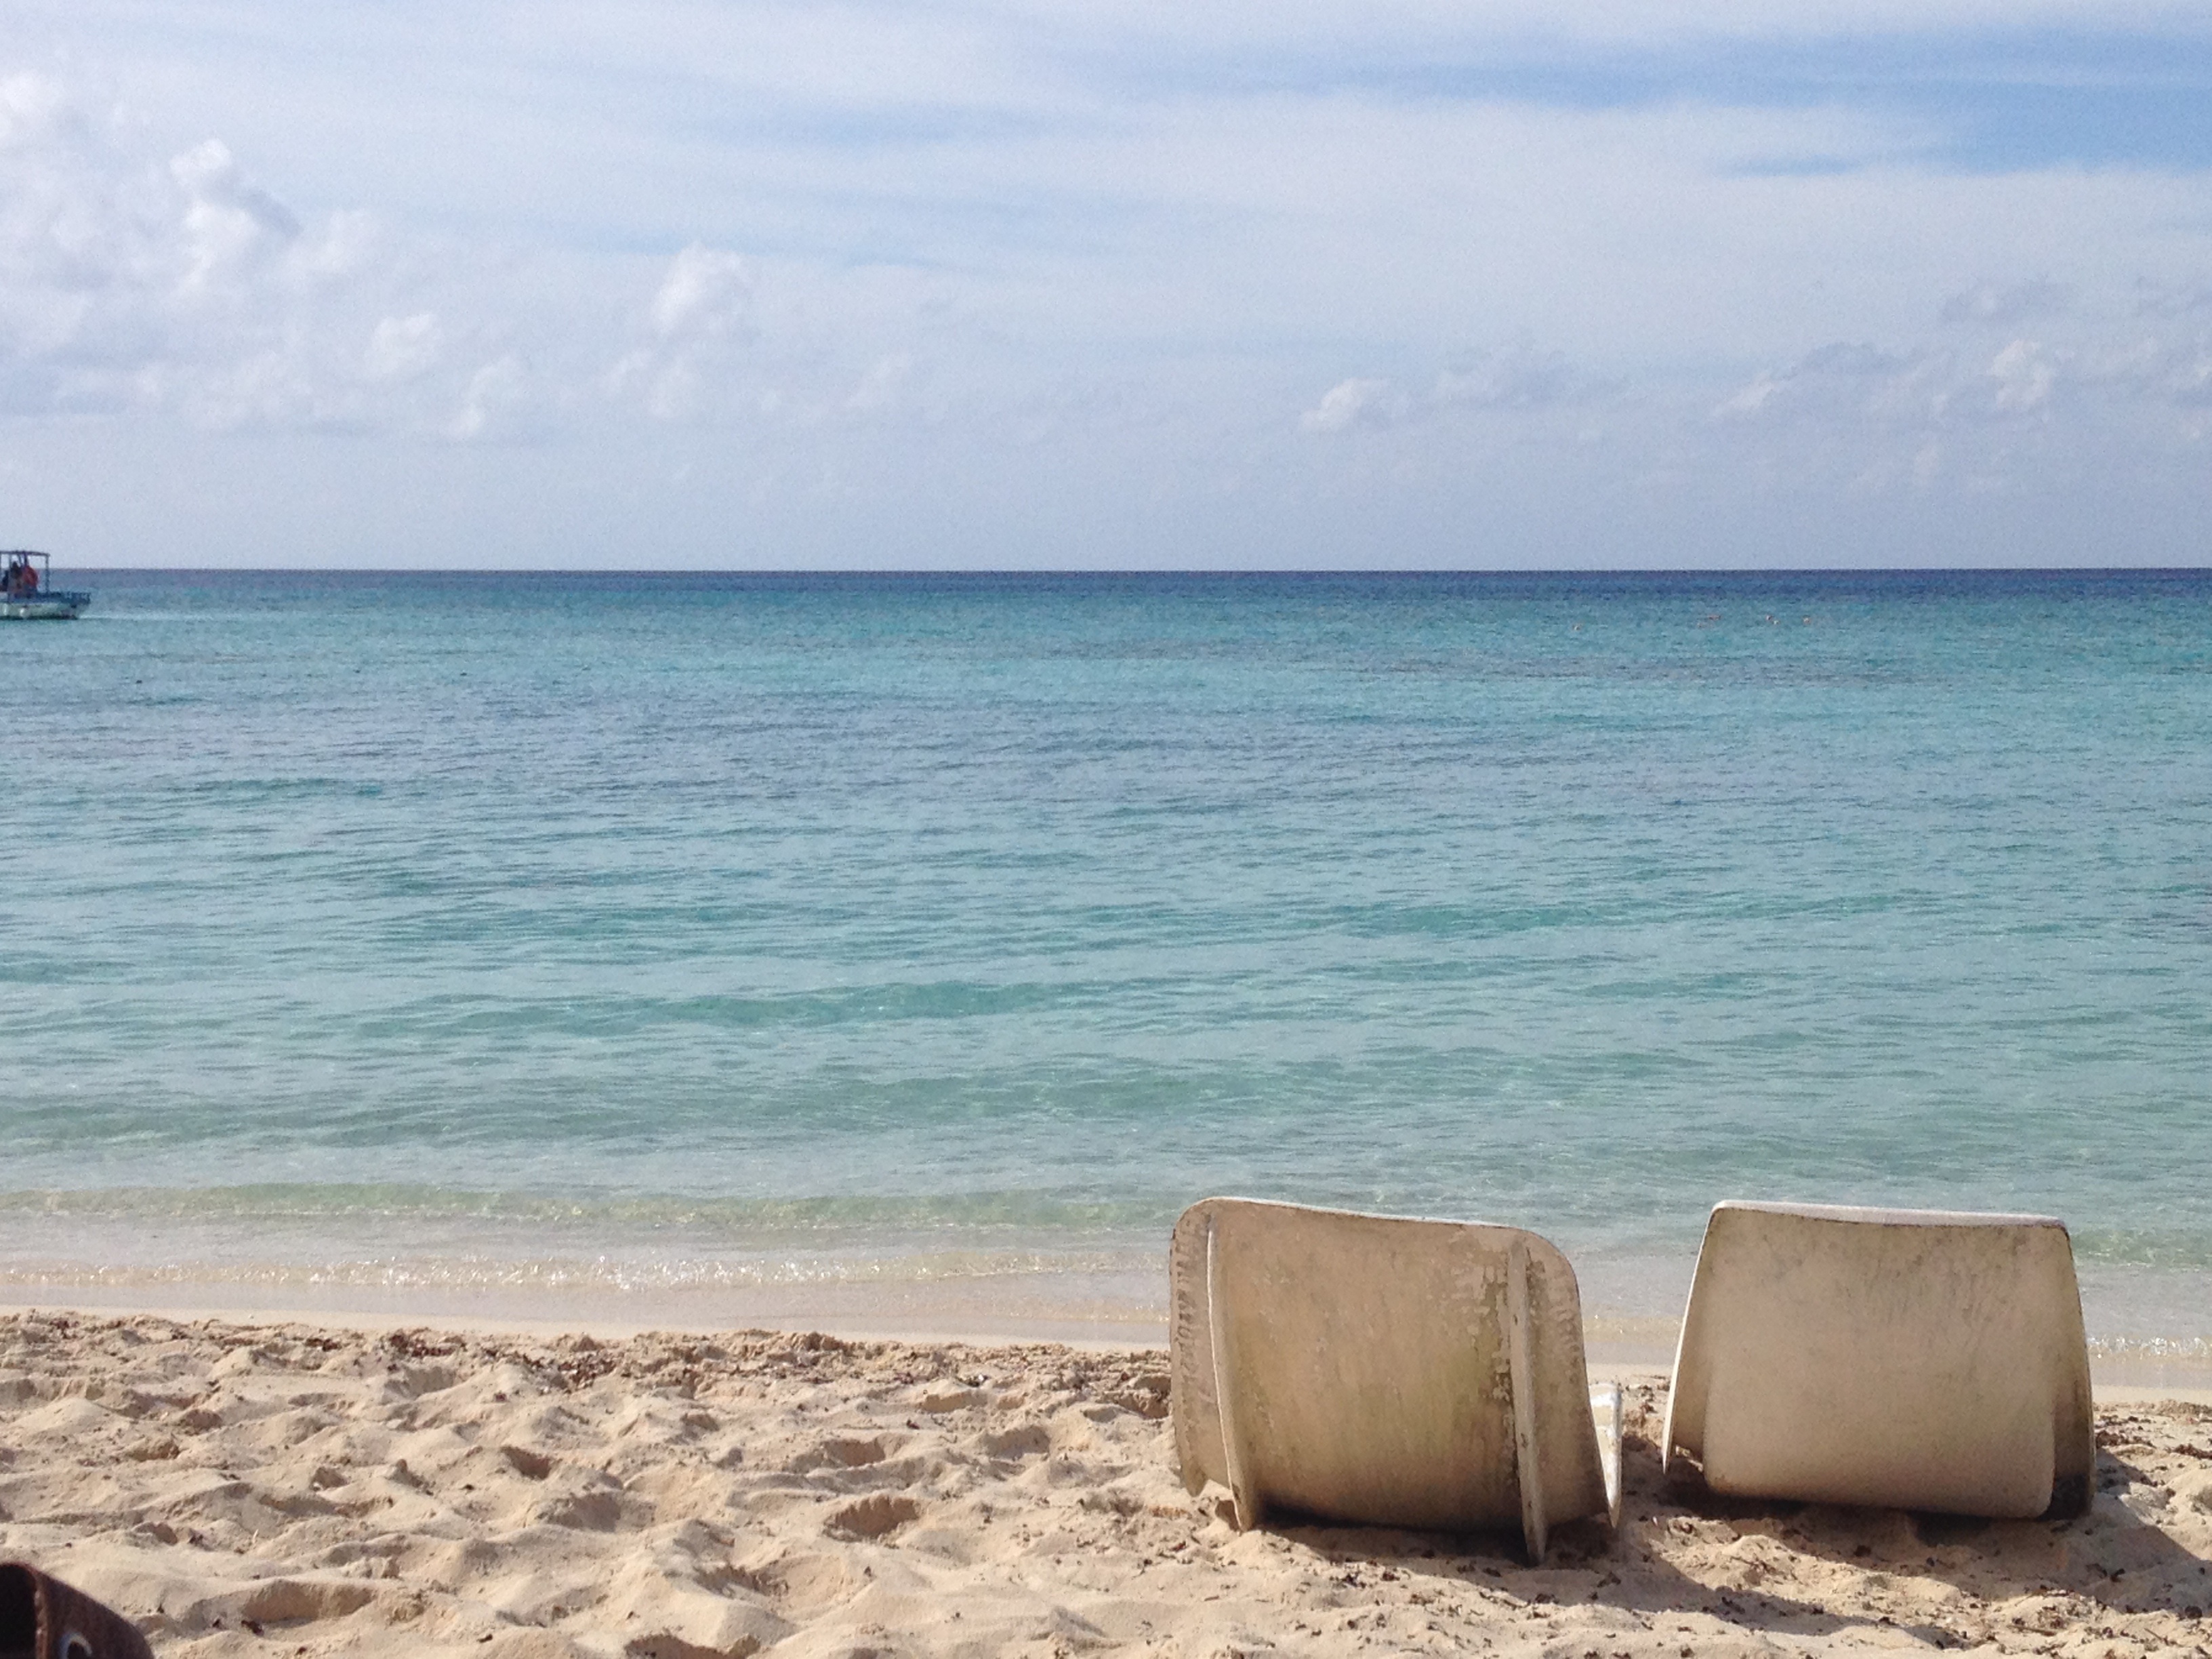
beach, sea, coast, sand, ocean, horizon, shore, wave, vacation, paradise, tropical, holiday, bay, blue, tourism, material, body of water, mexico, cancun, mexican, cape, cozumel, beach sand, wind wave